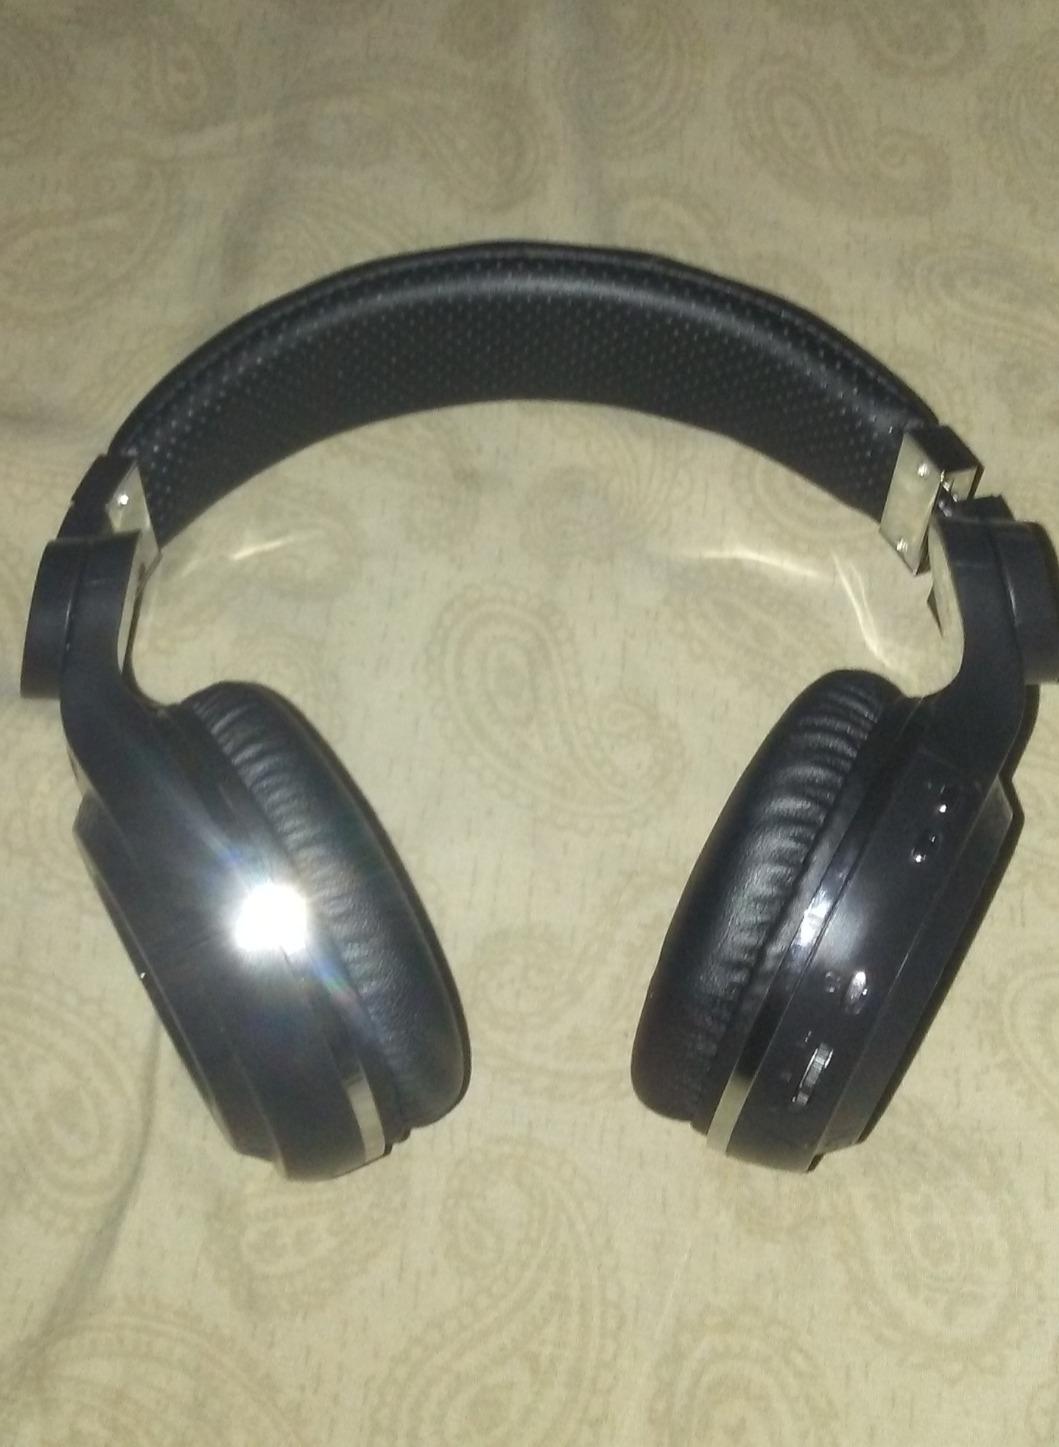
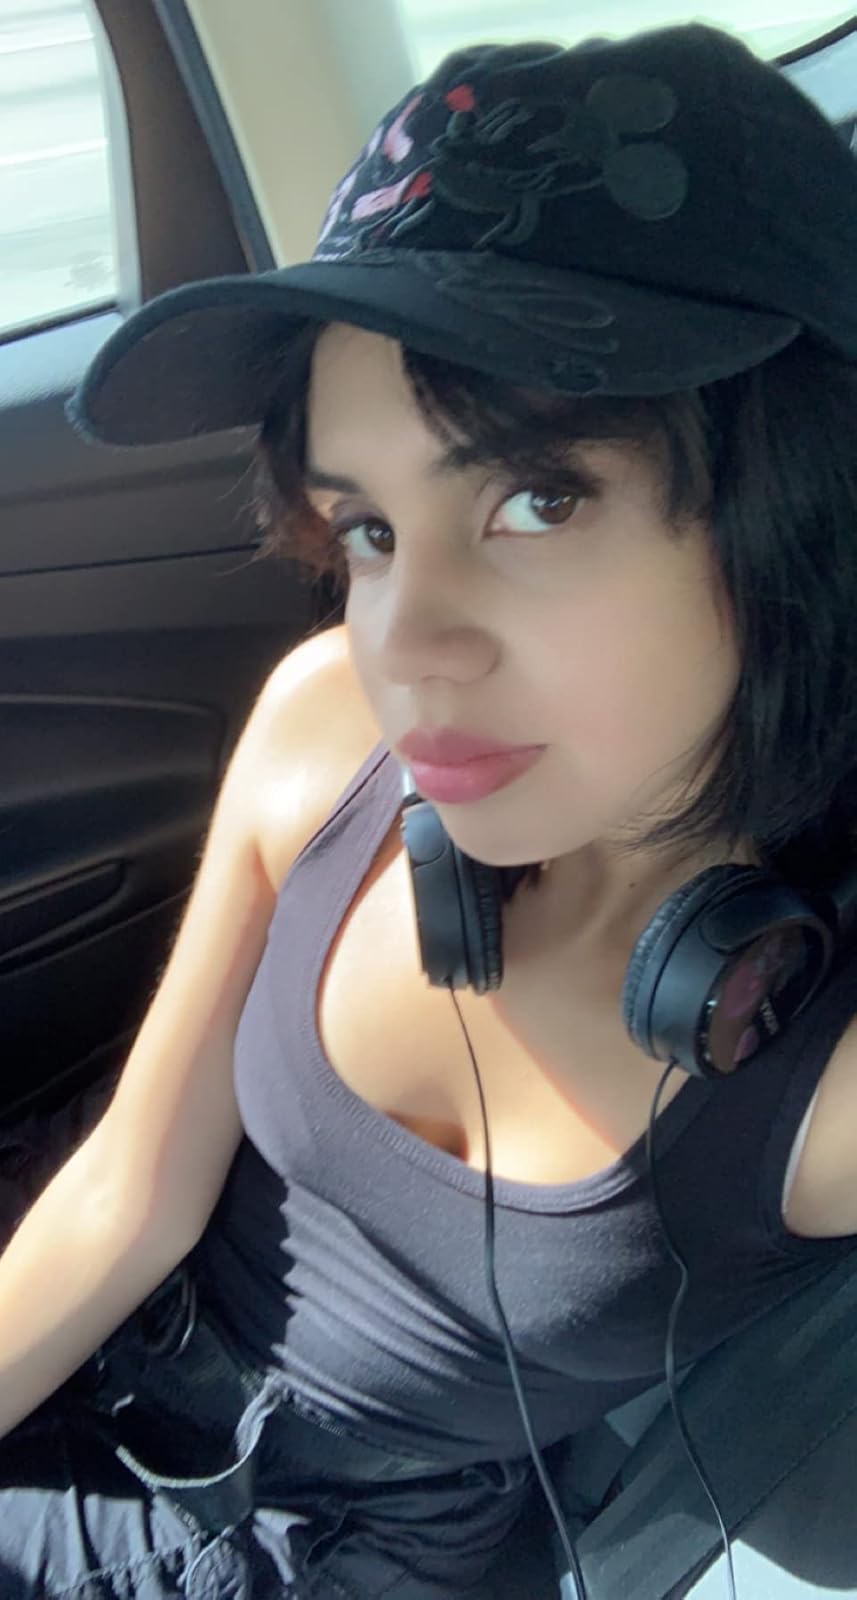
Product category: headphones
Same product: no